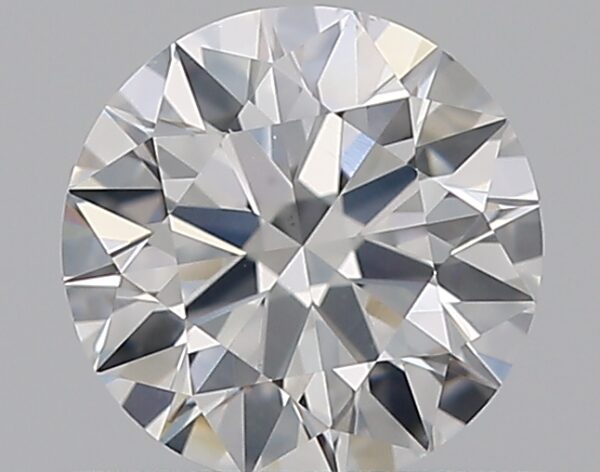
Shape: round
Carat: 0.5
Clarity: VS2
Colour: E
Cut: EX
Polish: EX
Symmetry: EX
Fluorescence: N
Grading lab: GIA
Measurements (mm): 5.08 x 5.11 x 3.13